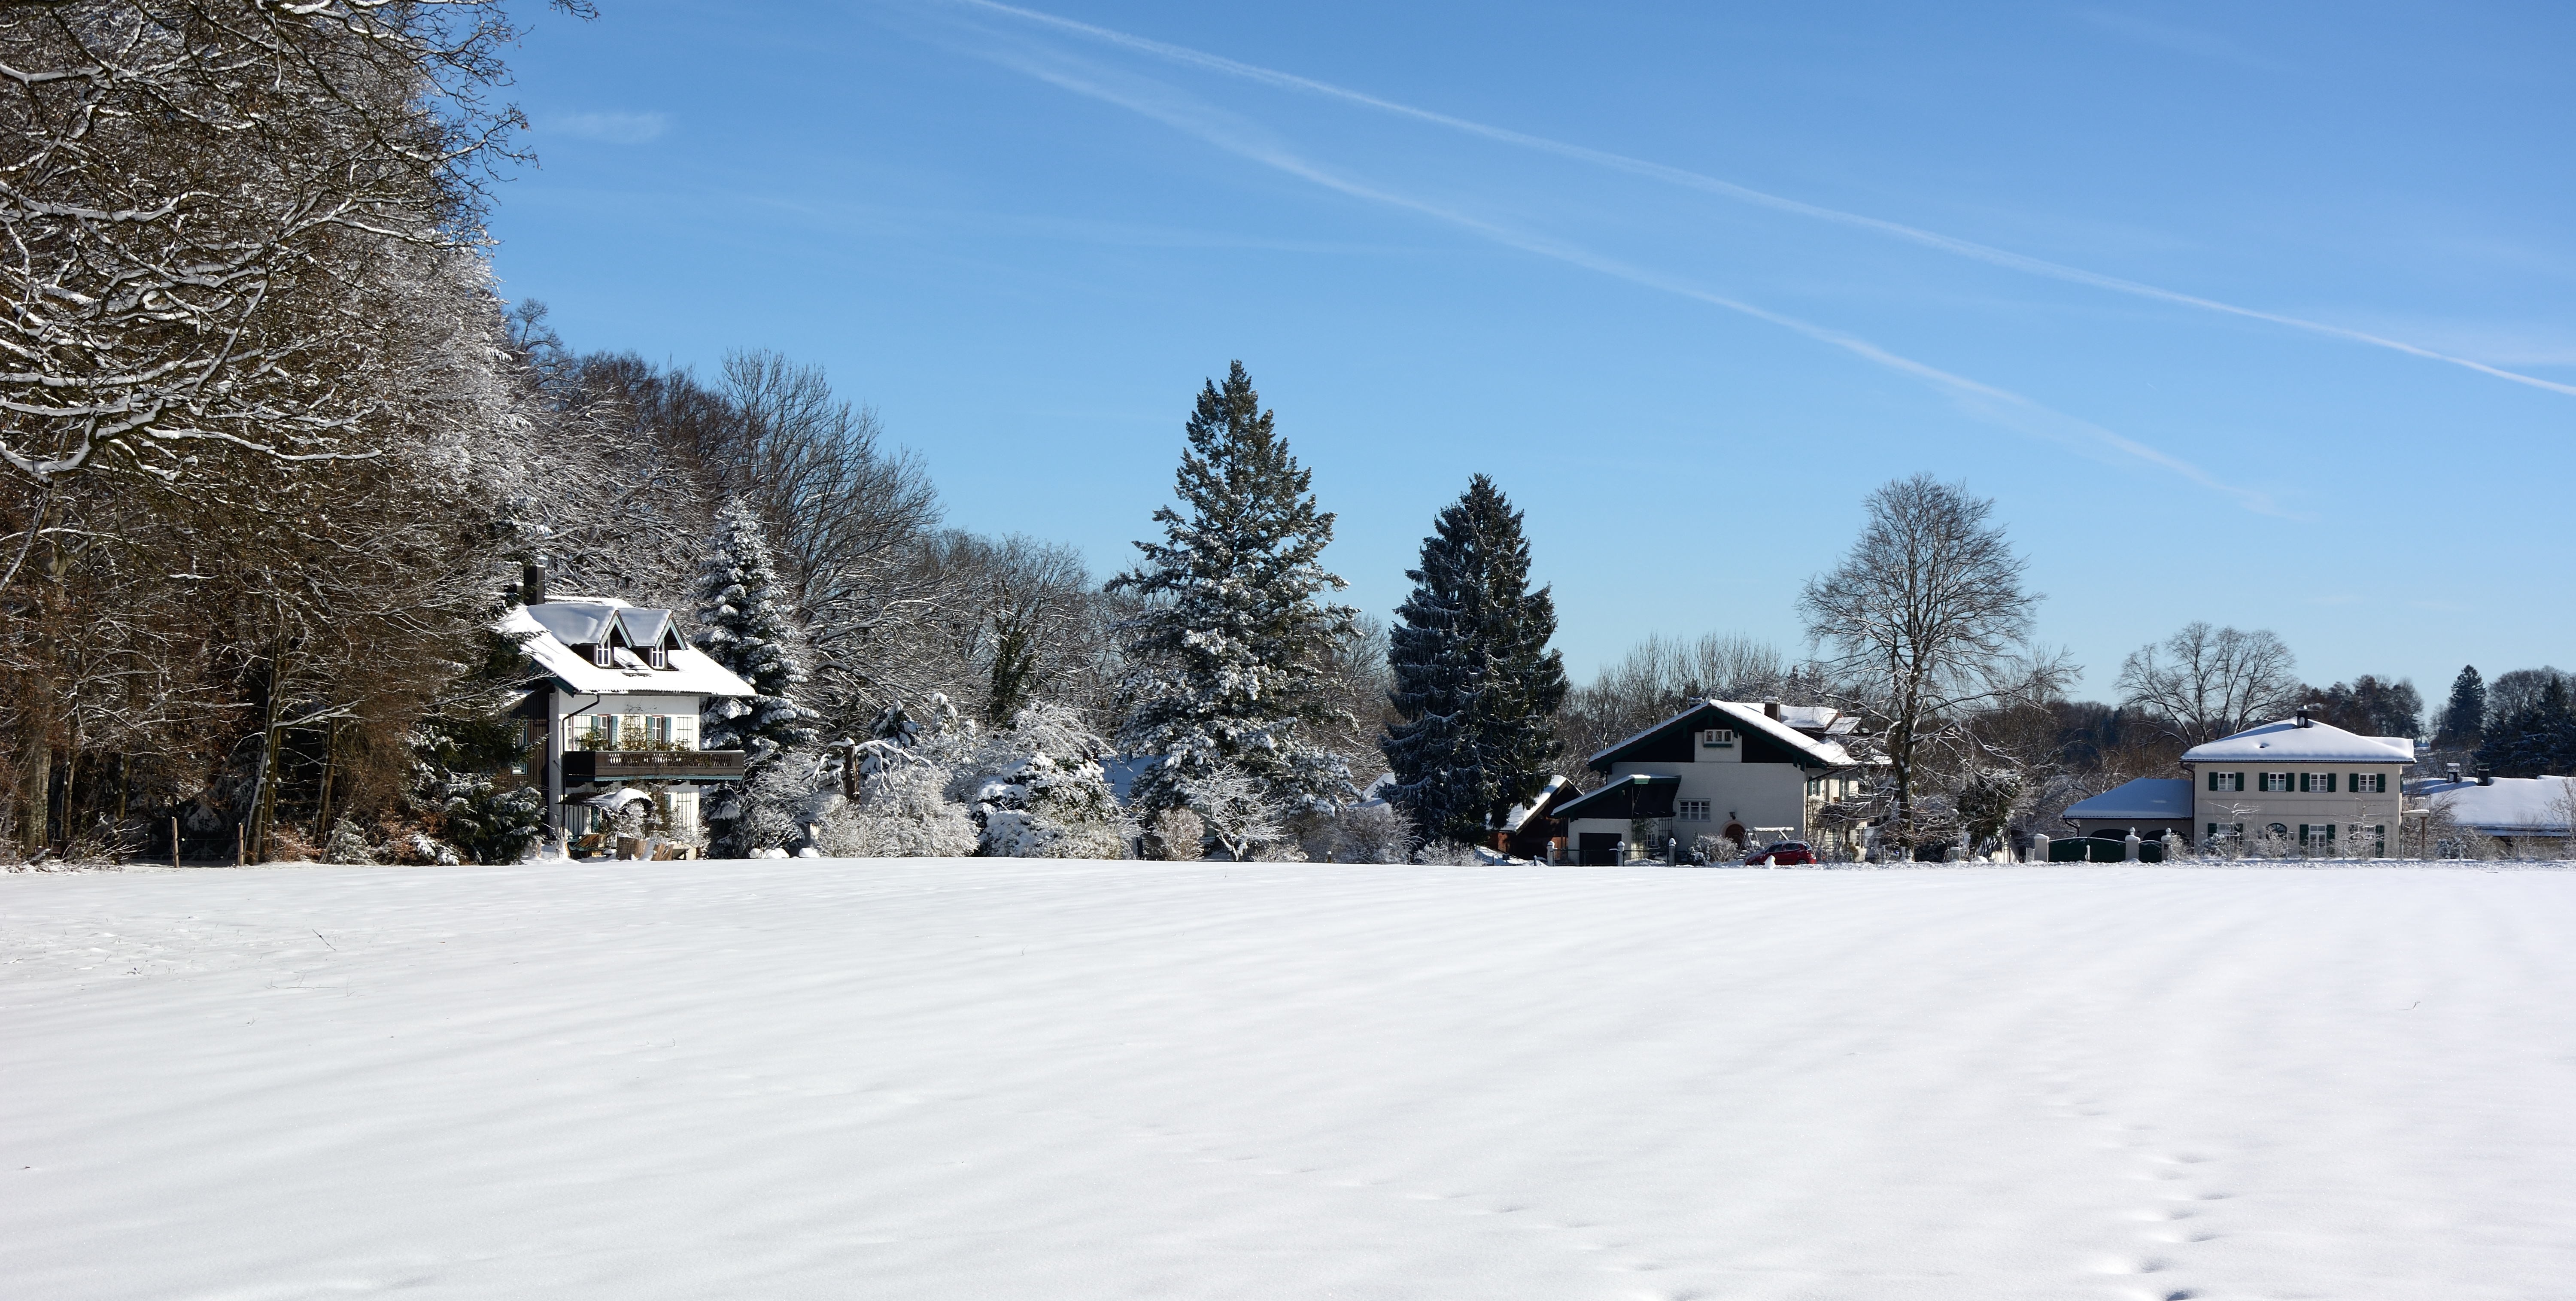
landscape, snow, winter, mountain range, weather, snowy, skiing, season, winter sport, resort, ski, footwear, bavaria, wintry, piste, distant, winter mood, chiemgau, nordic skiing, ski equipment